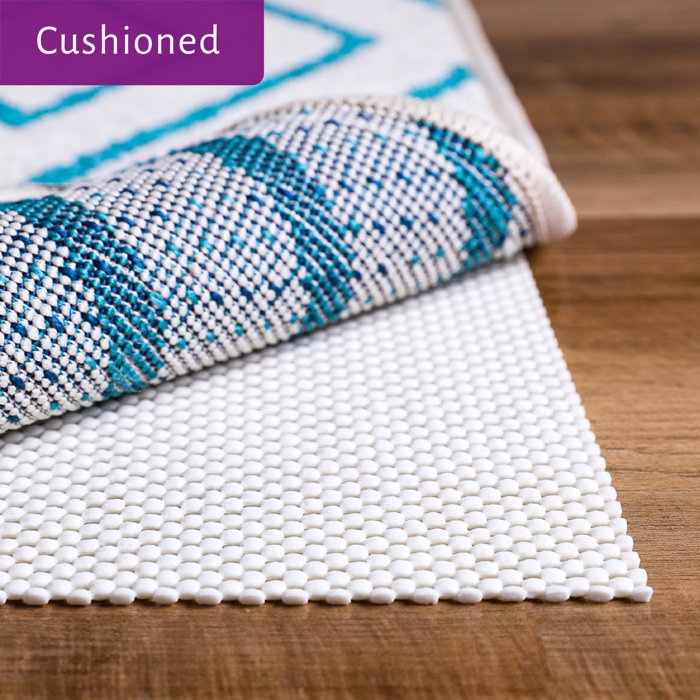
Amett Super Grip Indoor Cushioned Non Slip Rug Pad for Hard Surfaces, Rectangle 10' x 14'
Brand: Salvage & Co Fishers
Open box item, may require some assembly. See link for more details: Size: Rectangle 10' x 14' https://www.wayfair.com/rugs/pdp/symple-stuff-amett-super-grip-indoor-cushioned-non-slip-rug-pad-for-hard-surfaces-w009650732.html?piid=417728273
Category: Home & Garden > Household Supplies > Rug Pads